María Antonieta de las Nieves

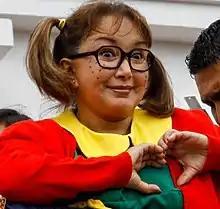
De las Nieves dressed as "La Chilindrina" in December 2014

María Antonieta Gómez Rodríguez (born 4 December 1949), more commonly known by her stage name María Antonieta de las Nieves, is a Mexican actress, comedian, singer, and author. Her best remembered role is that of La Chilindrina, one of the main characters of the Televisa sitcom "El Chavo del Ocho".